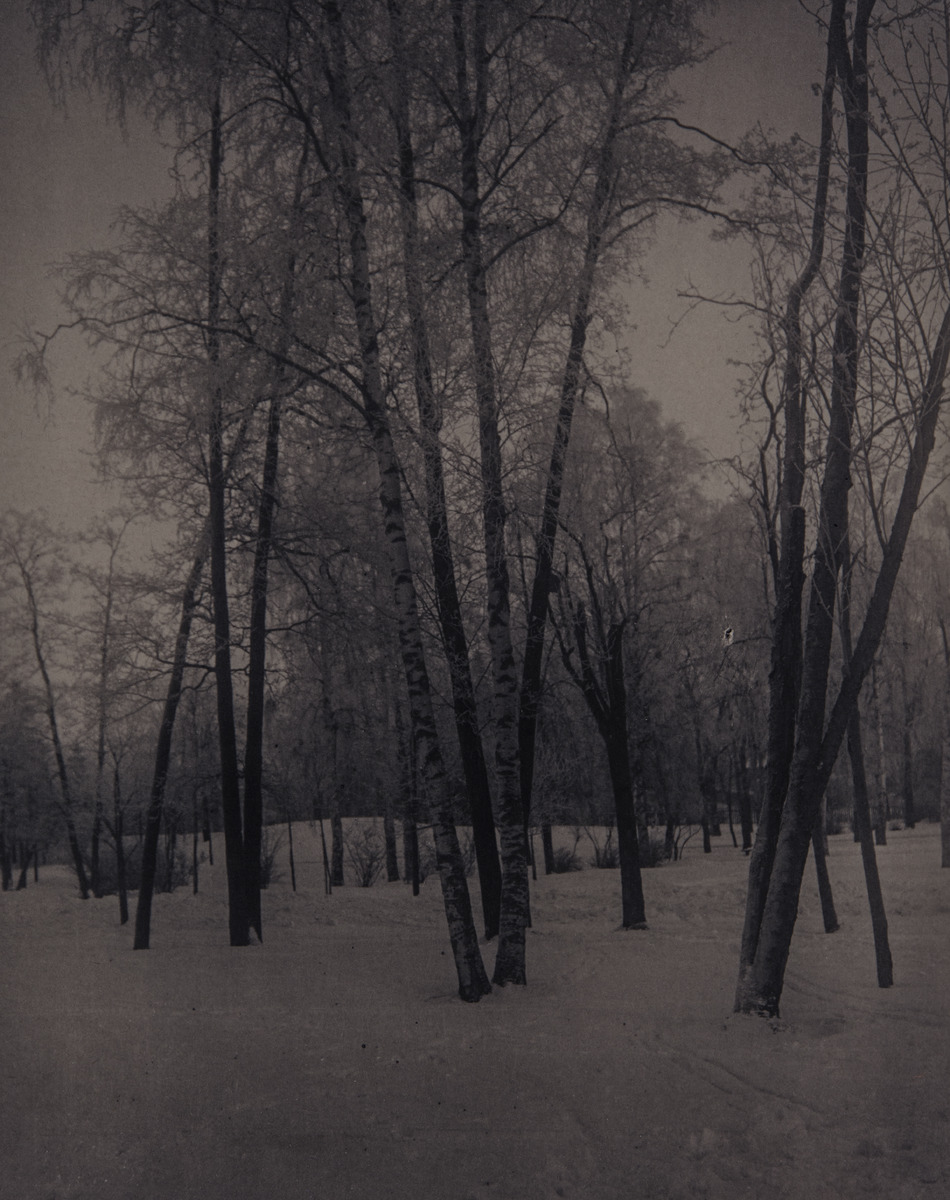
Kaivopuisto?
sisällön kuvaus: Kaivopuisto? mustavalkoinen
Ajankohta: kuvausaika 1890 -luku
Paikka: Suomi, Uusimaa, Helsinki, Kaivopuisto Helsinki, Kaivopuisto
Aiheet: puistot, puut, talvi